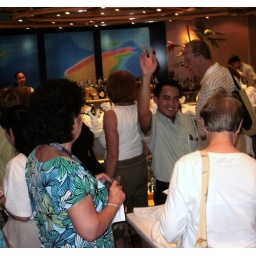
Our cabin attendent &amp;quot;Billy&amp;quot; giving a demonstration on making towel animals in the Centrum